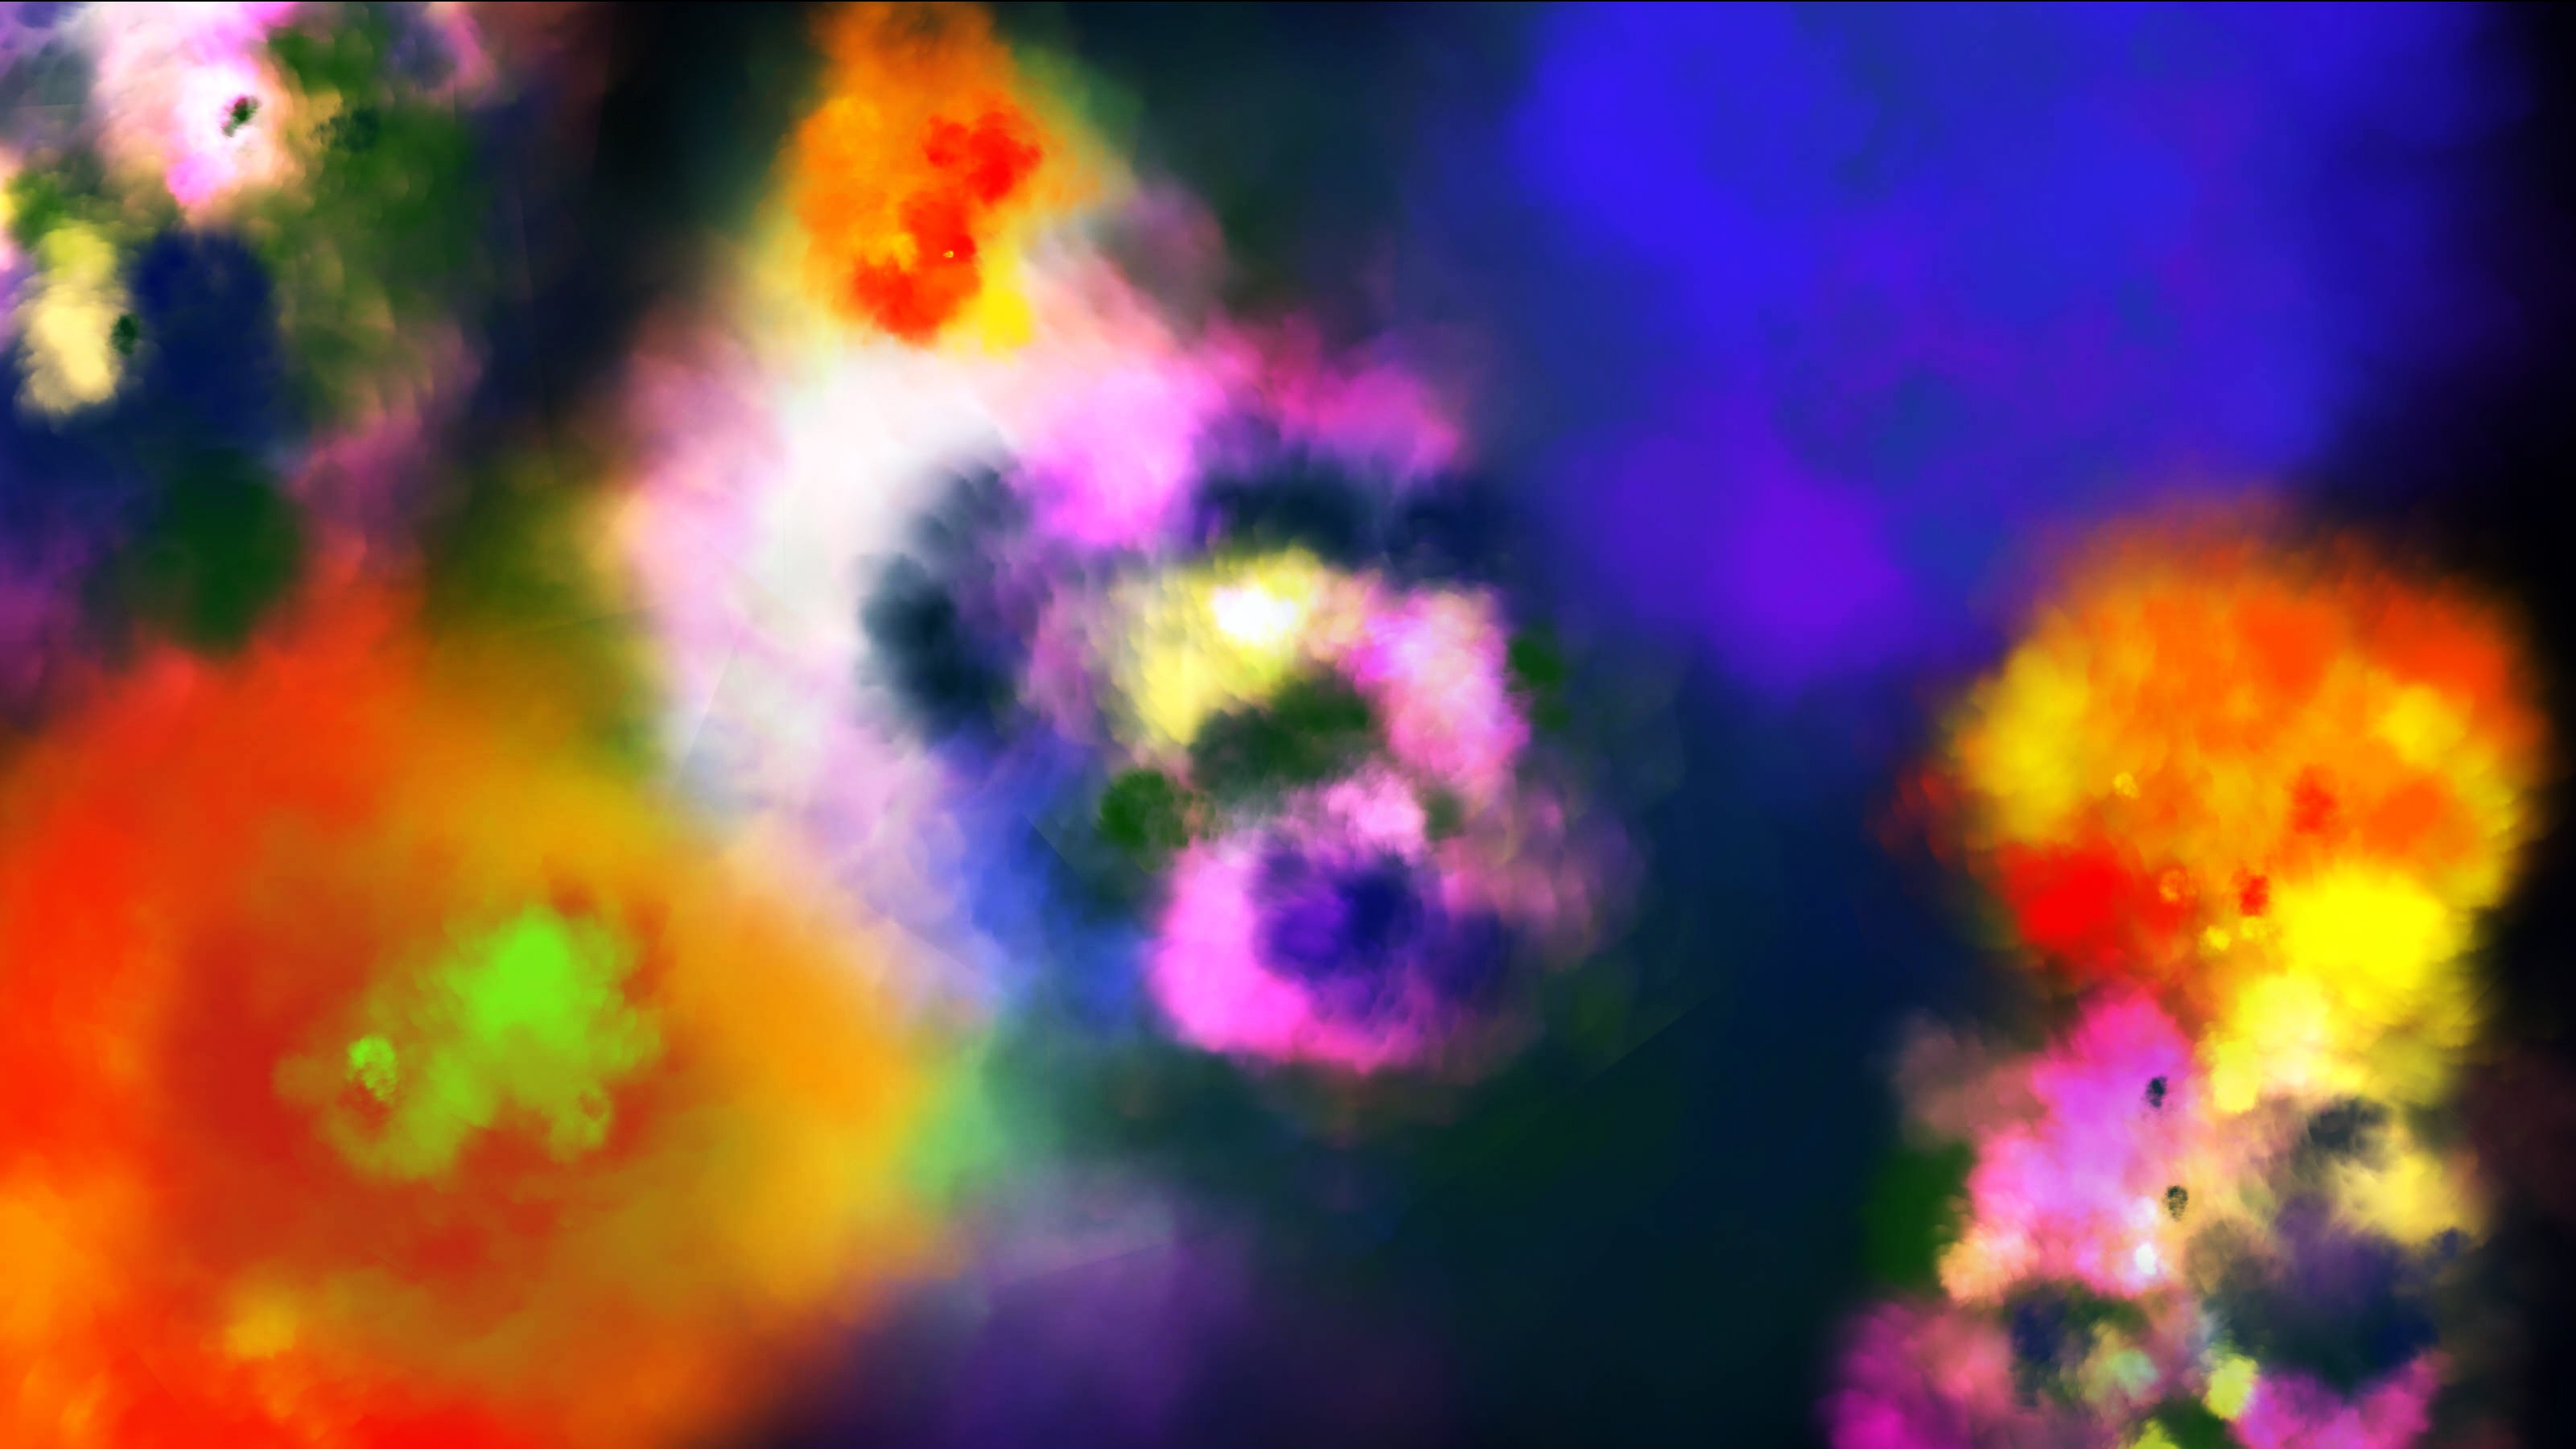
light, texture, flower, pattern, color, colorful, screenshot, neon colors, special effects, paint dust, farbpulver, color mist, computer wallpaper, psychedelic art, fractal art